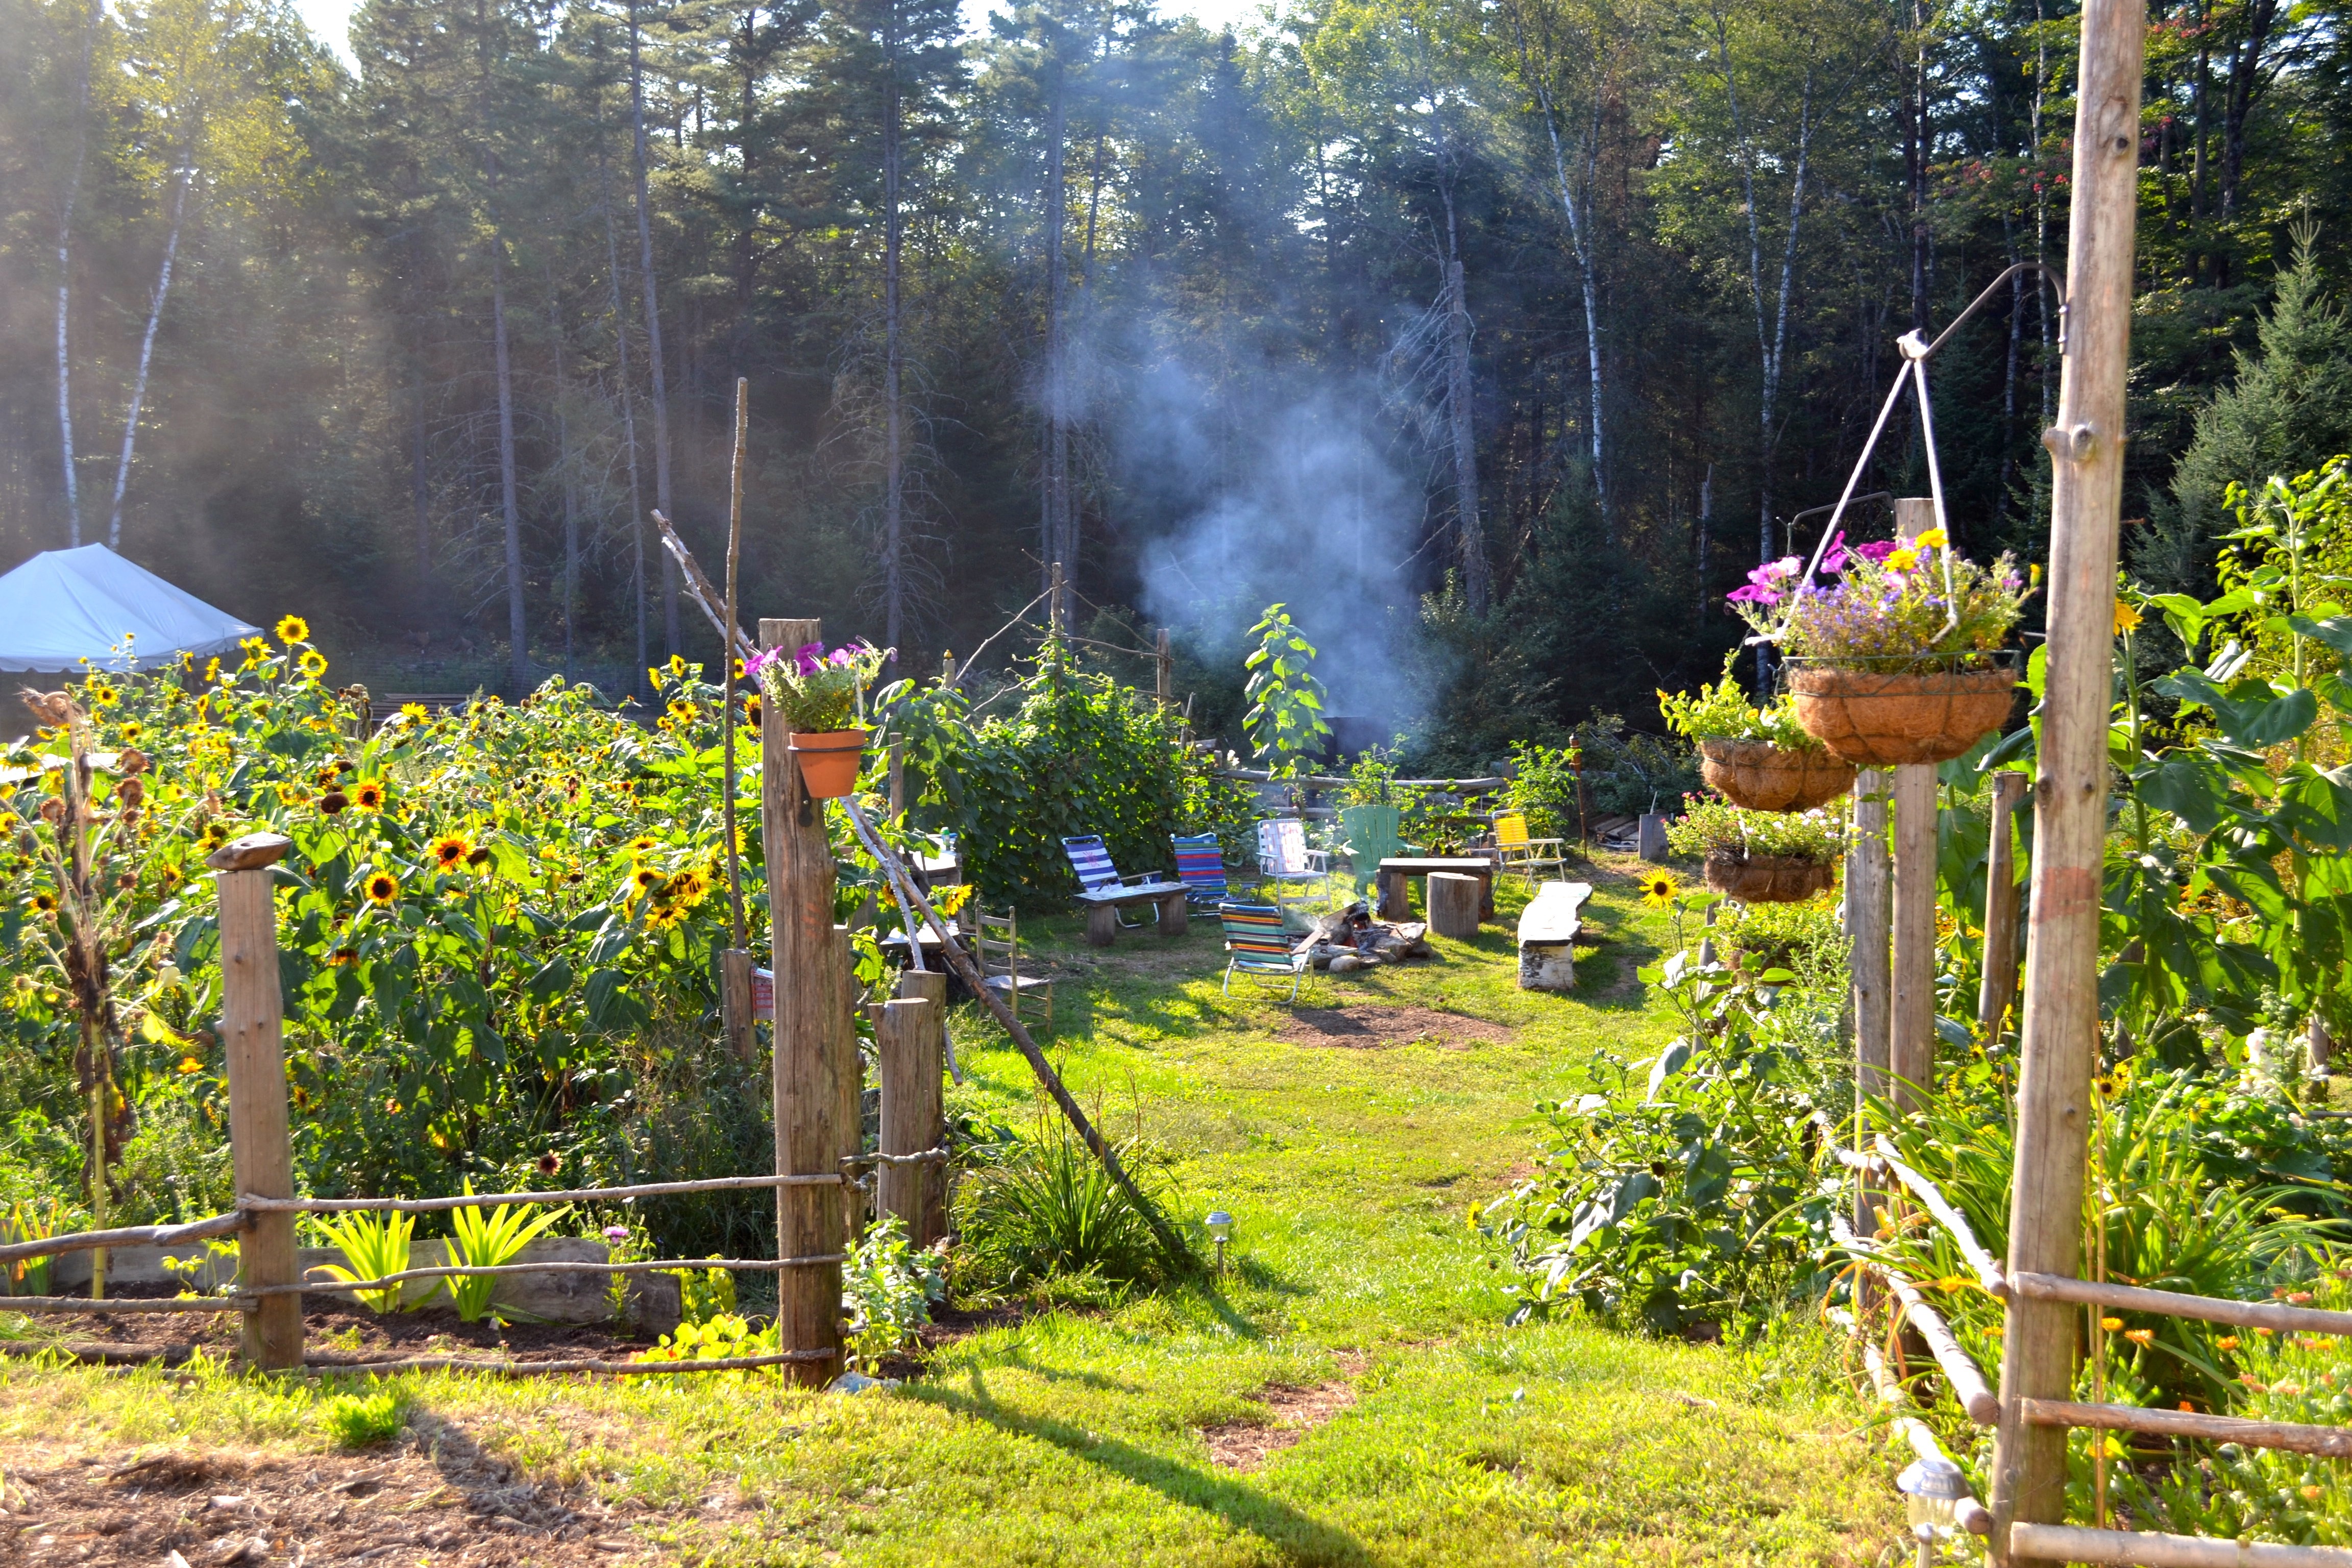
flower, pond, jungle, autumn, backyard, botany, agriculture, garden, woodland, yard, rural area